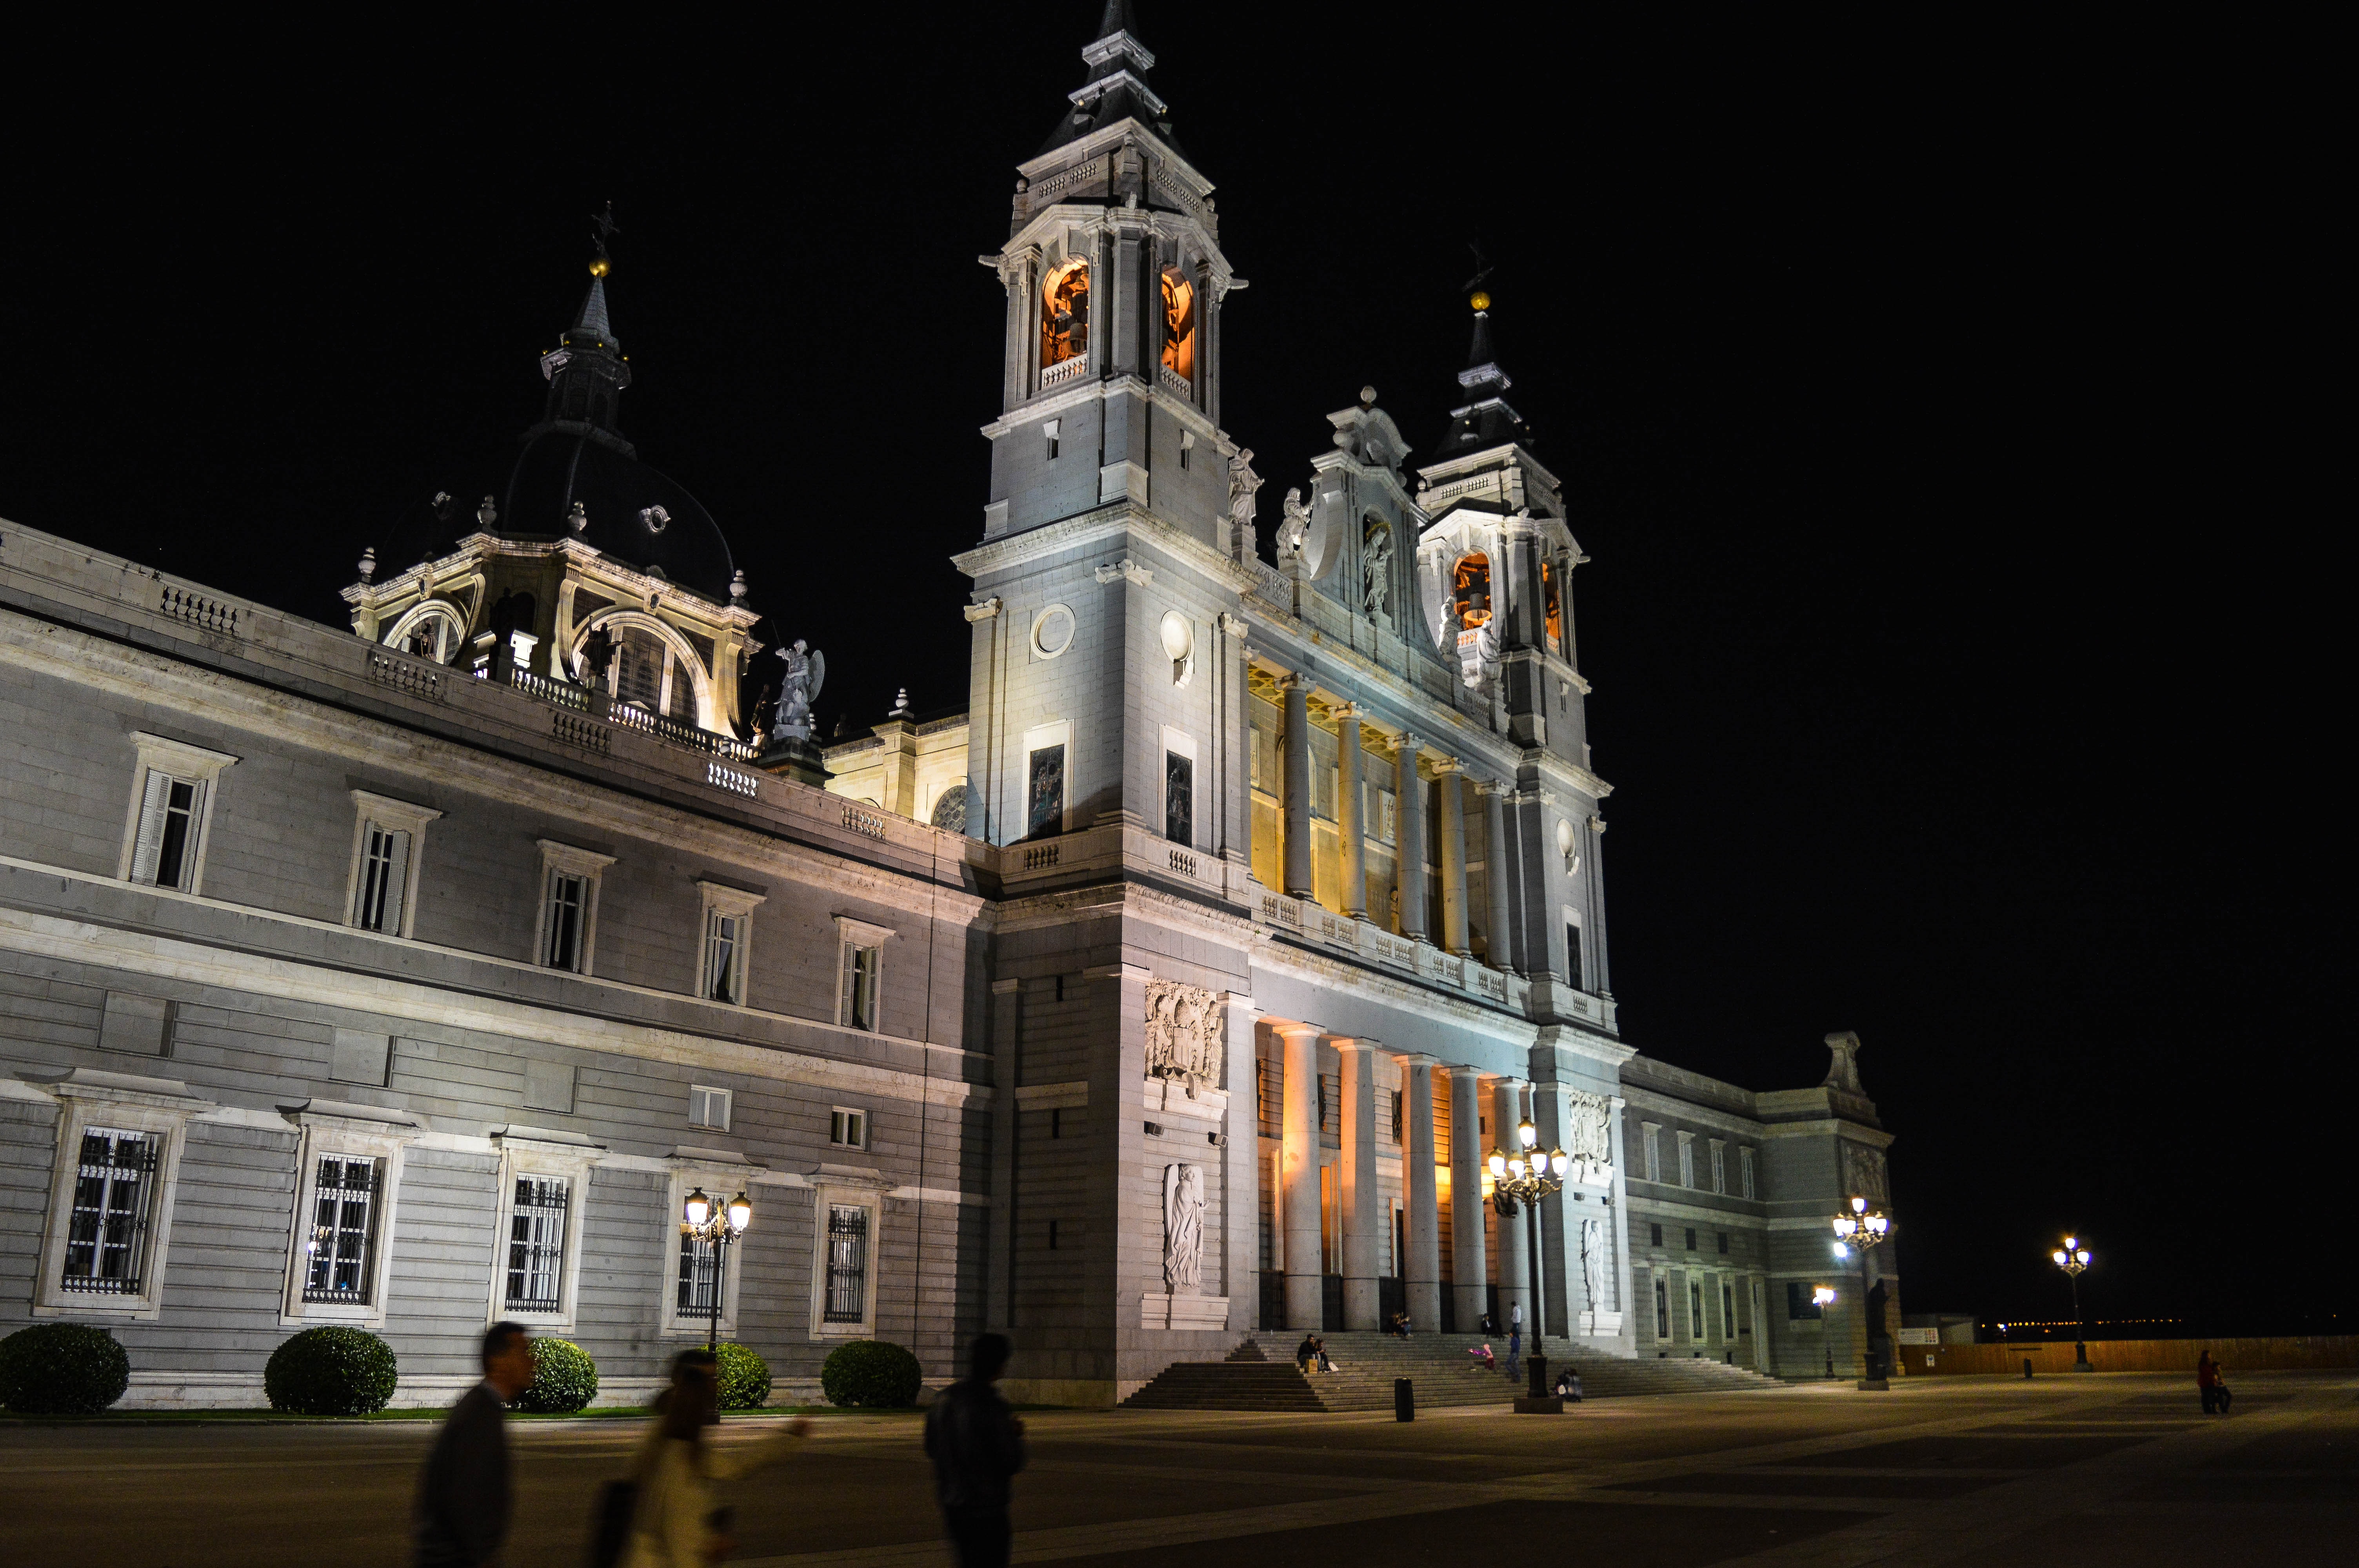
landmark, night, architecture, building, town, city, sky, lighting, metropolis, facade, palace, tree, basilica, church, tourist attraction, classical architecture, place of worship, house, town square, seat of local government, convent, cathedral, tourism